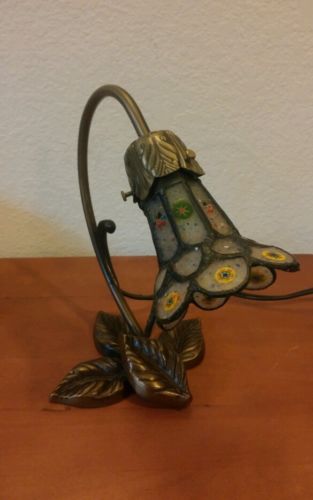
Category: lamp